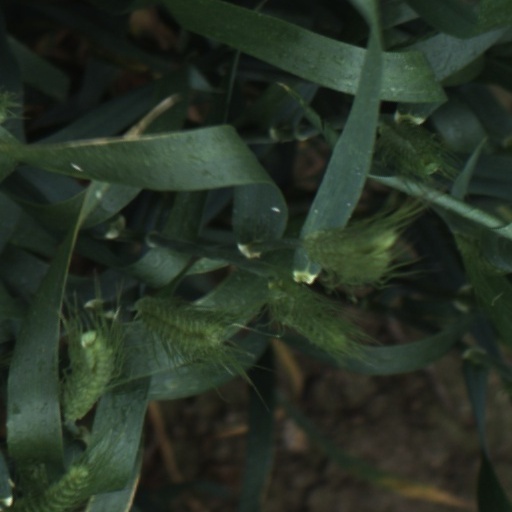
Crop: wheat